CEE 7 standard AC plugs and sockets

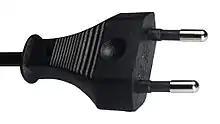
Example of a Europlug

To bridge the differences between German and French standards, the CEE 7/7 plug was developed. It is polarised to prevent the line and neutral connections from being reversed when used with a French CEE 7/5 socket, but allows polarity reversal when inserted into a German CEE 7/3 socket. The plug is rated at 16 A.